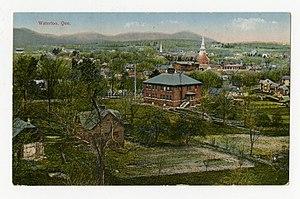
Waterloo est une ville du Québec, comprise dans la municipalité régionale de comté de La Haute-Yamaska, dans la région administrative de la Montérégie et elle est enclavée dans la municipalité de Shefford.